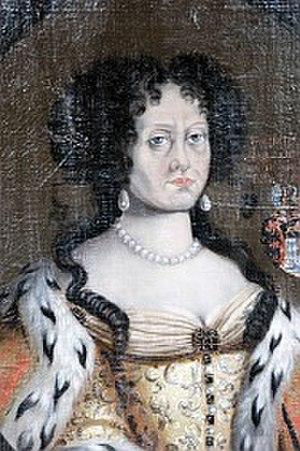
La comtesse palatine Anne-Sophie de Birkenfeld régna comme princesse-abbesse de Quedlinbourg et, à ce titre, elle est appelée Anne Sophie Iʳᵉ.